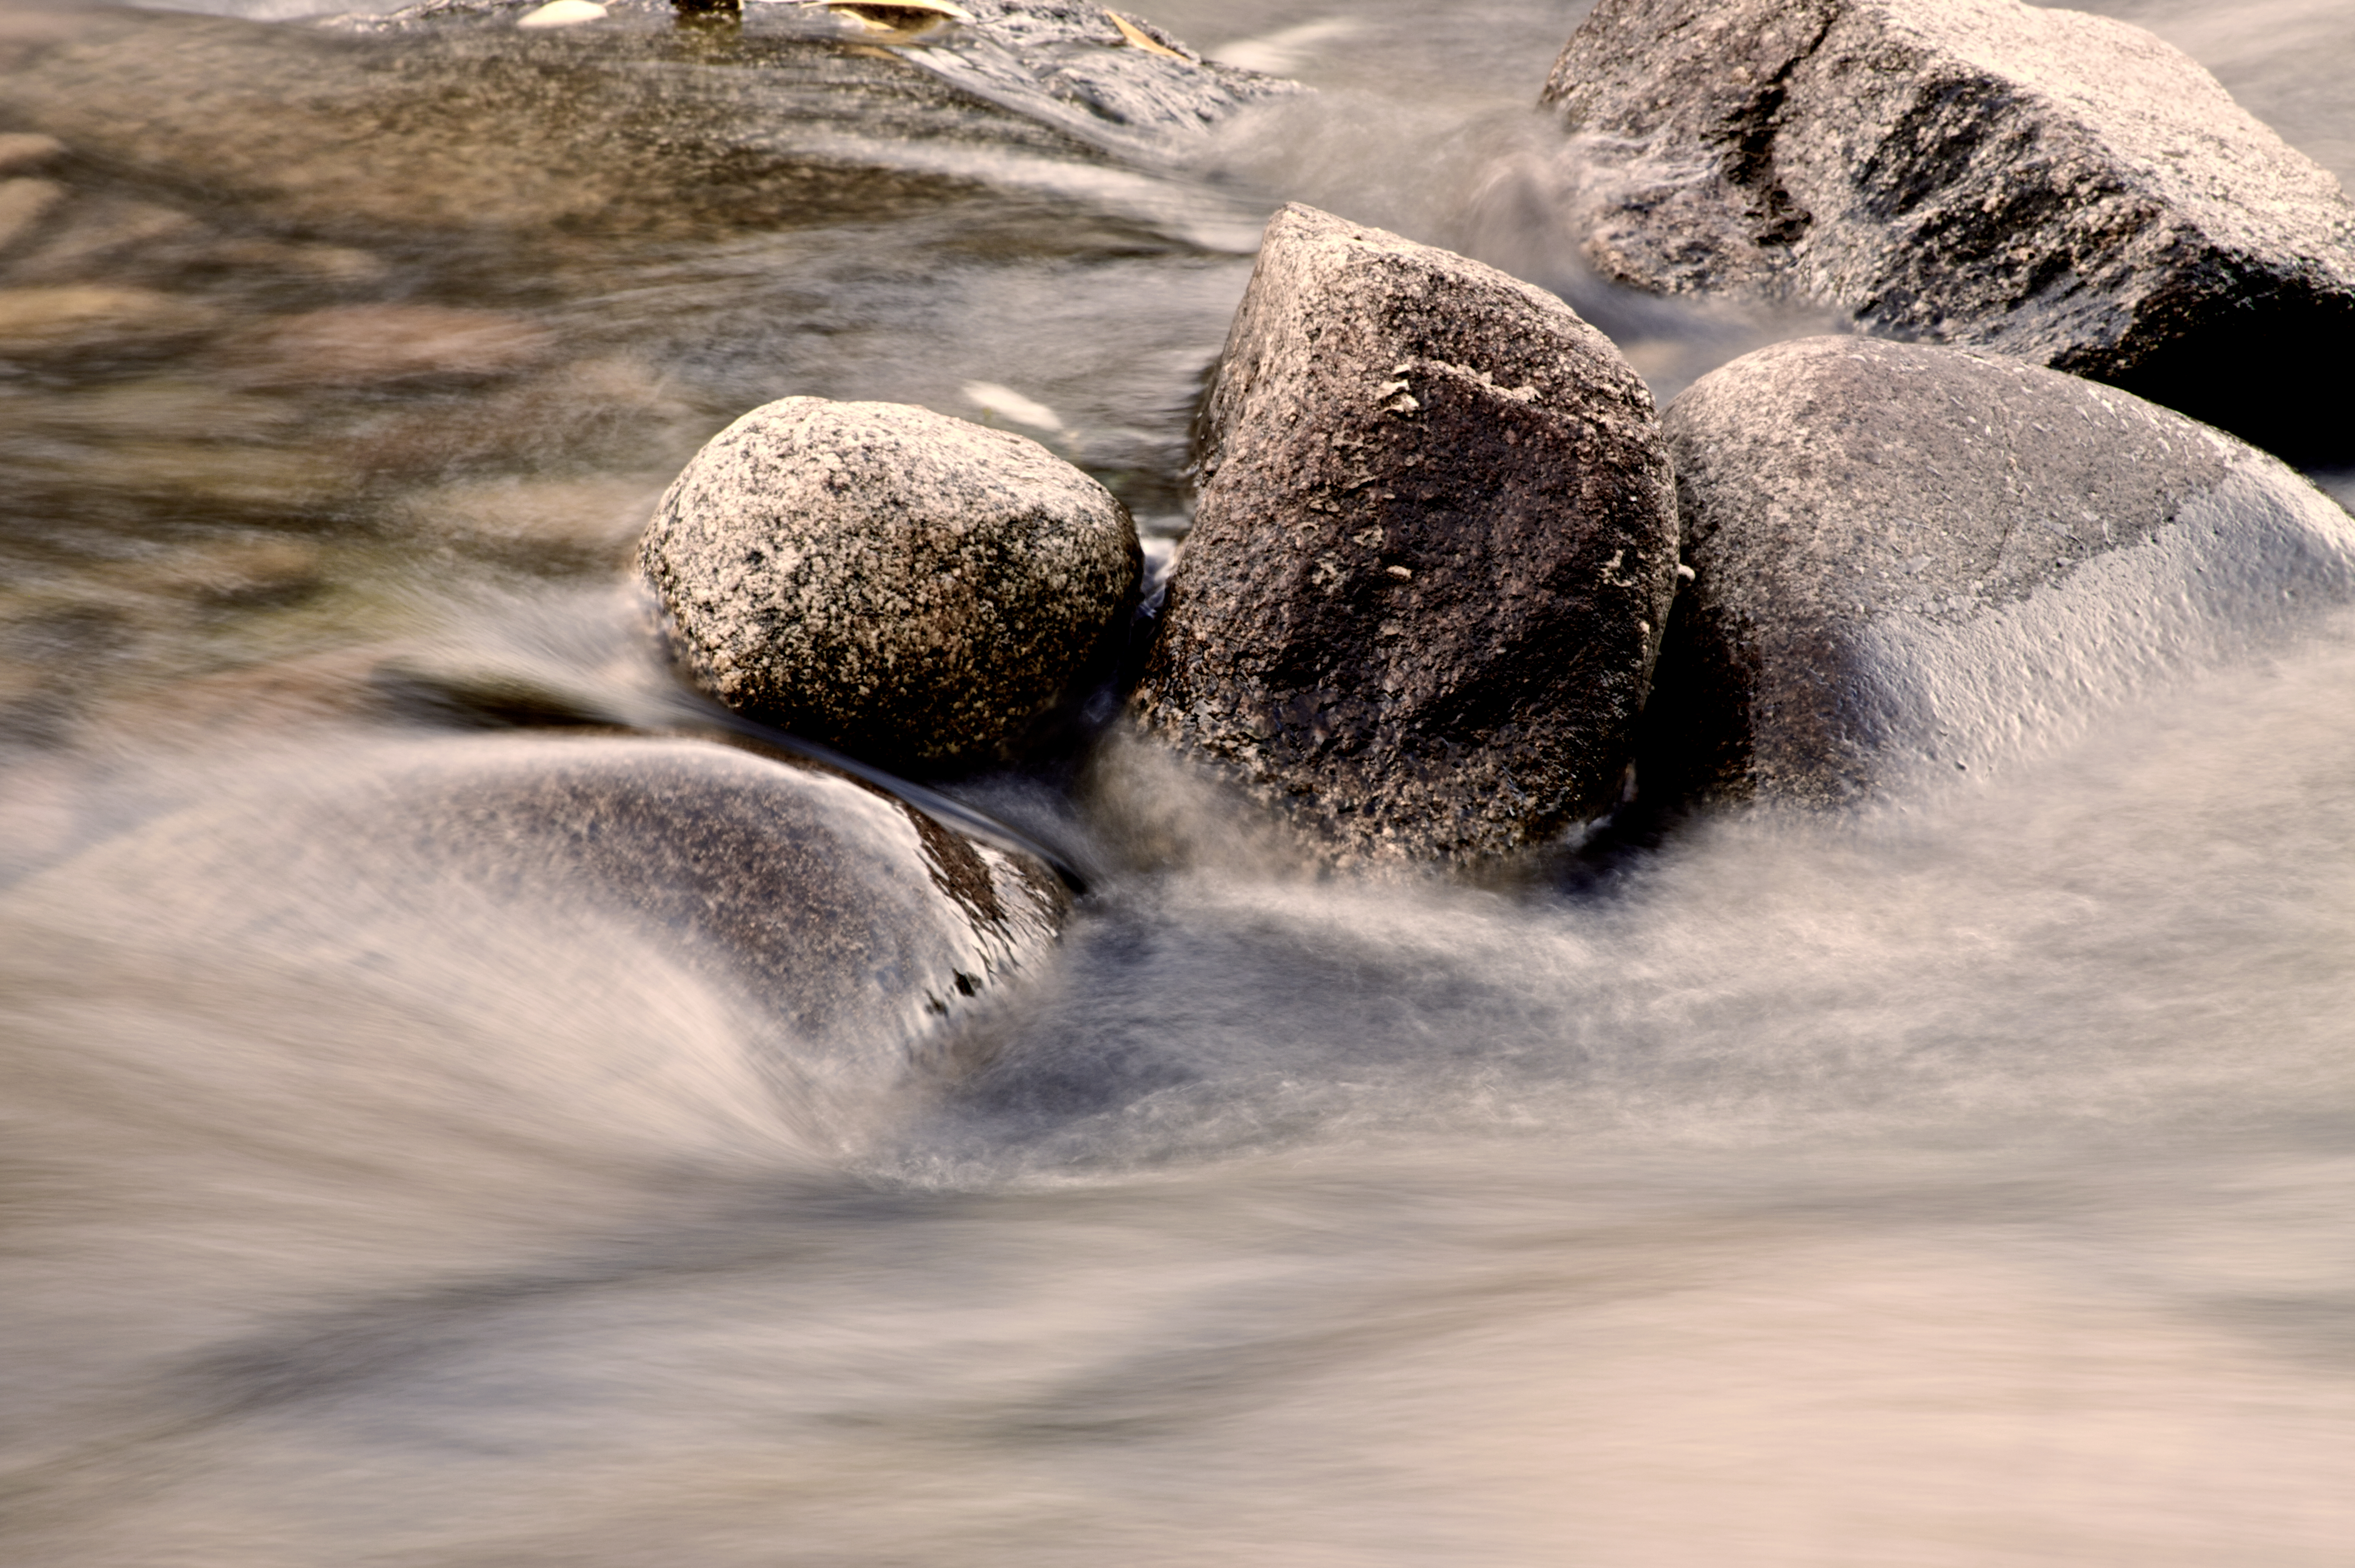
sea, coast, water, sand, rock, winter, shore, wave, river, smooth, canon, rapid, material, colorado, mountains, boulder, cu, 50d, college, wind wave